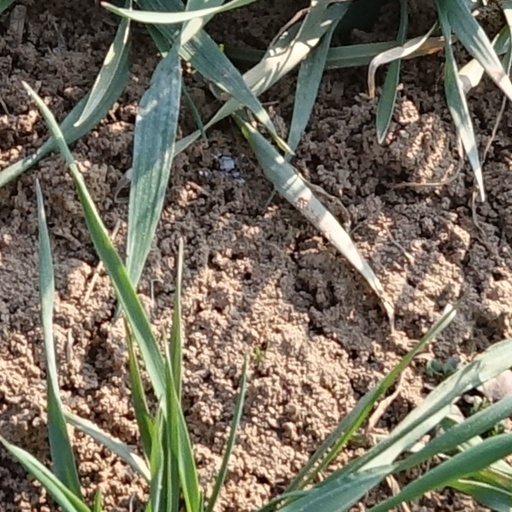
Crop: wheat